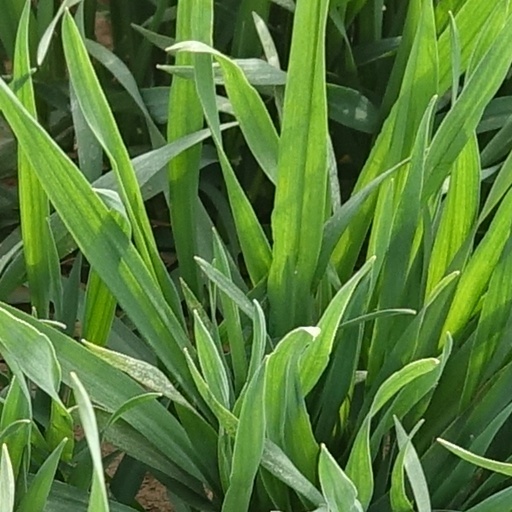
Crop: wheat